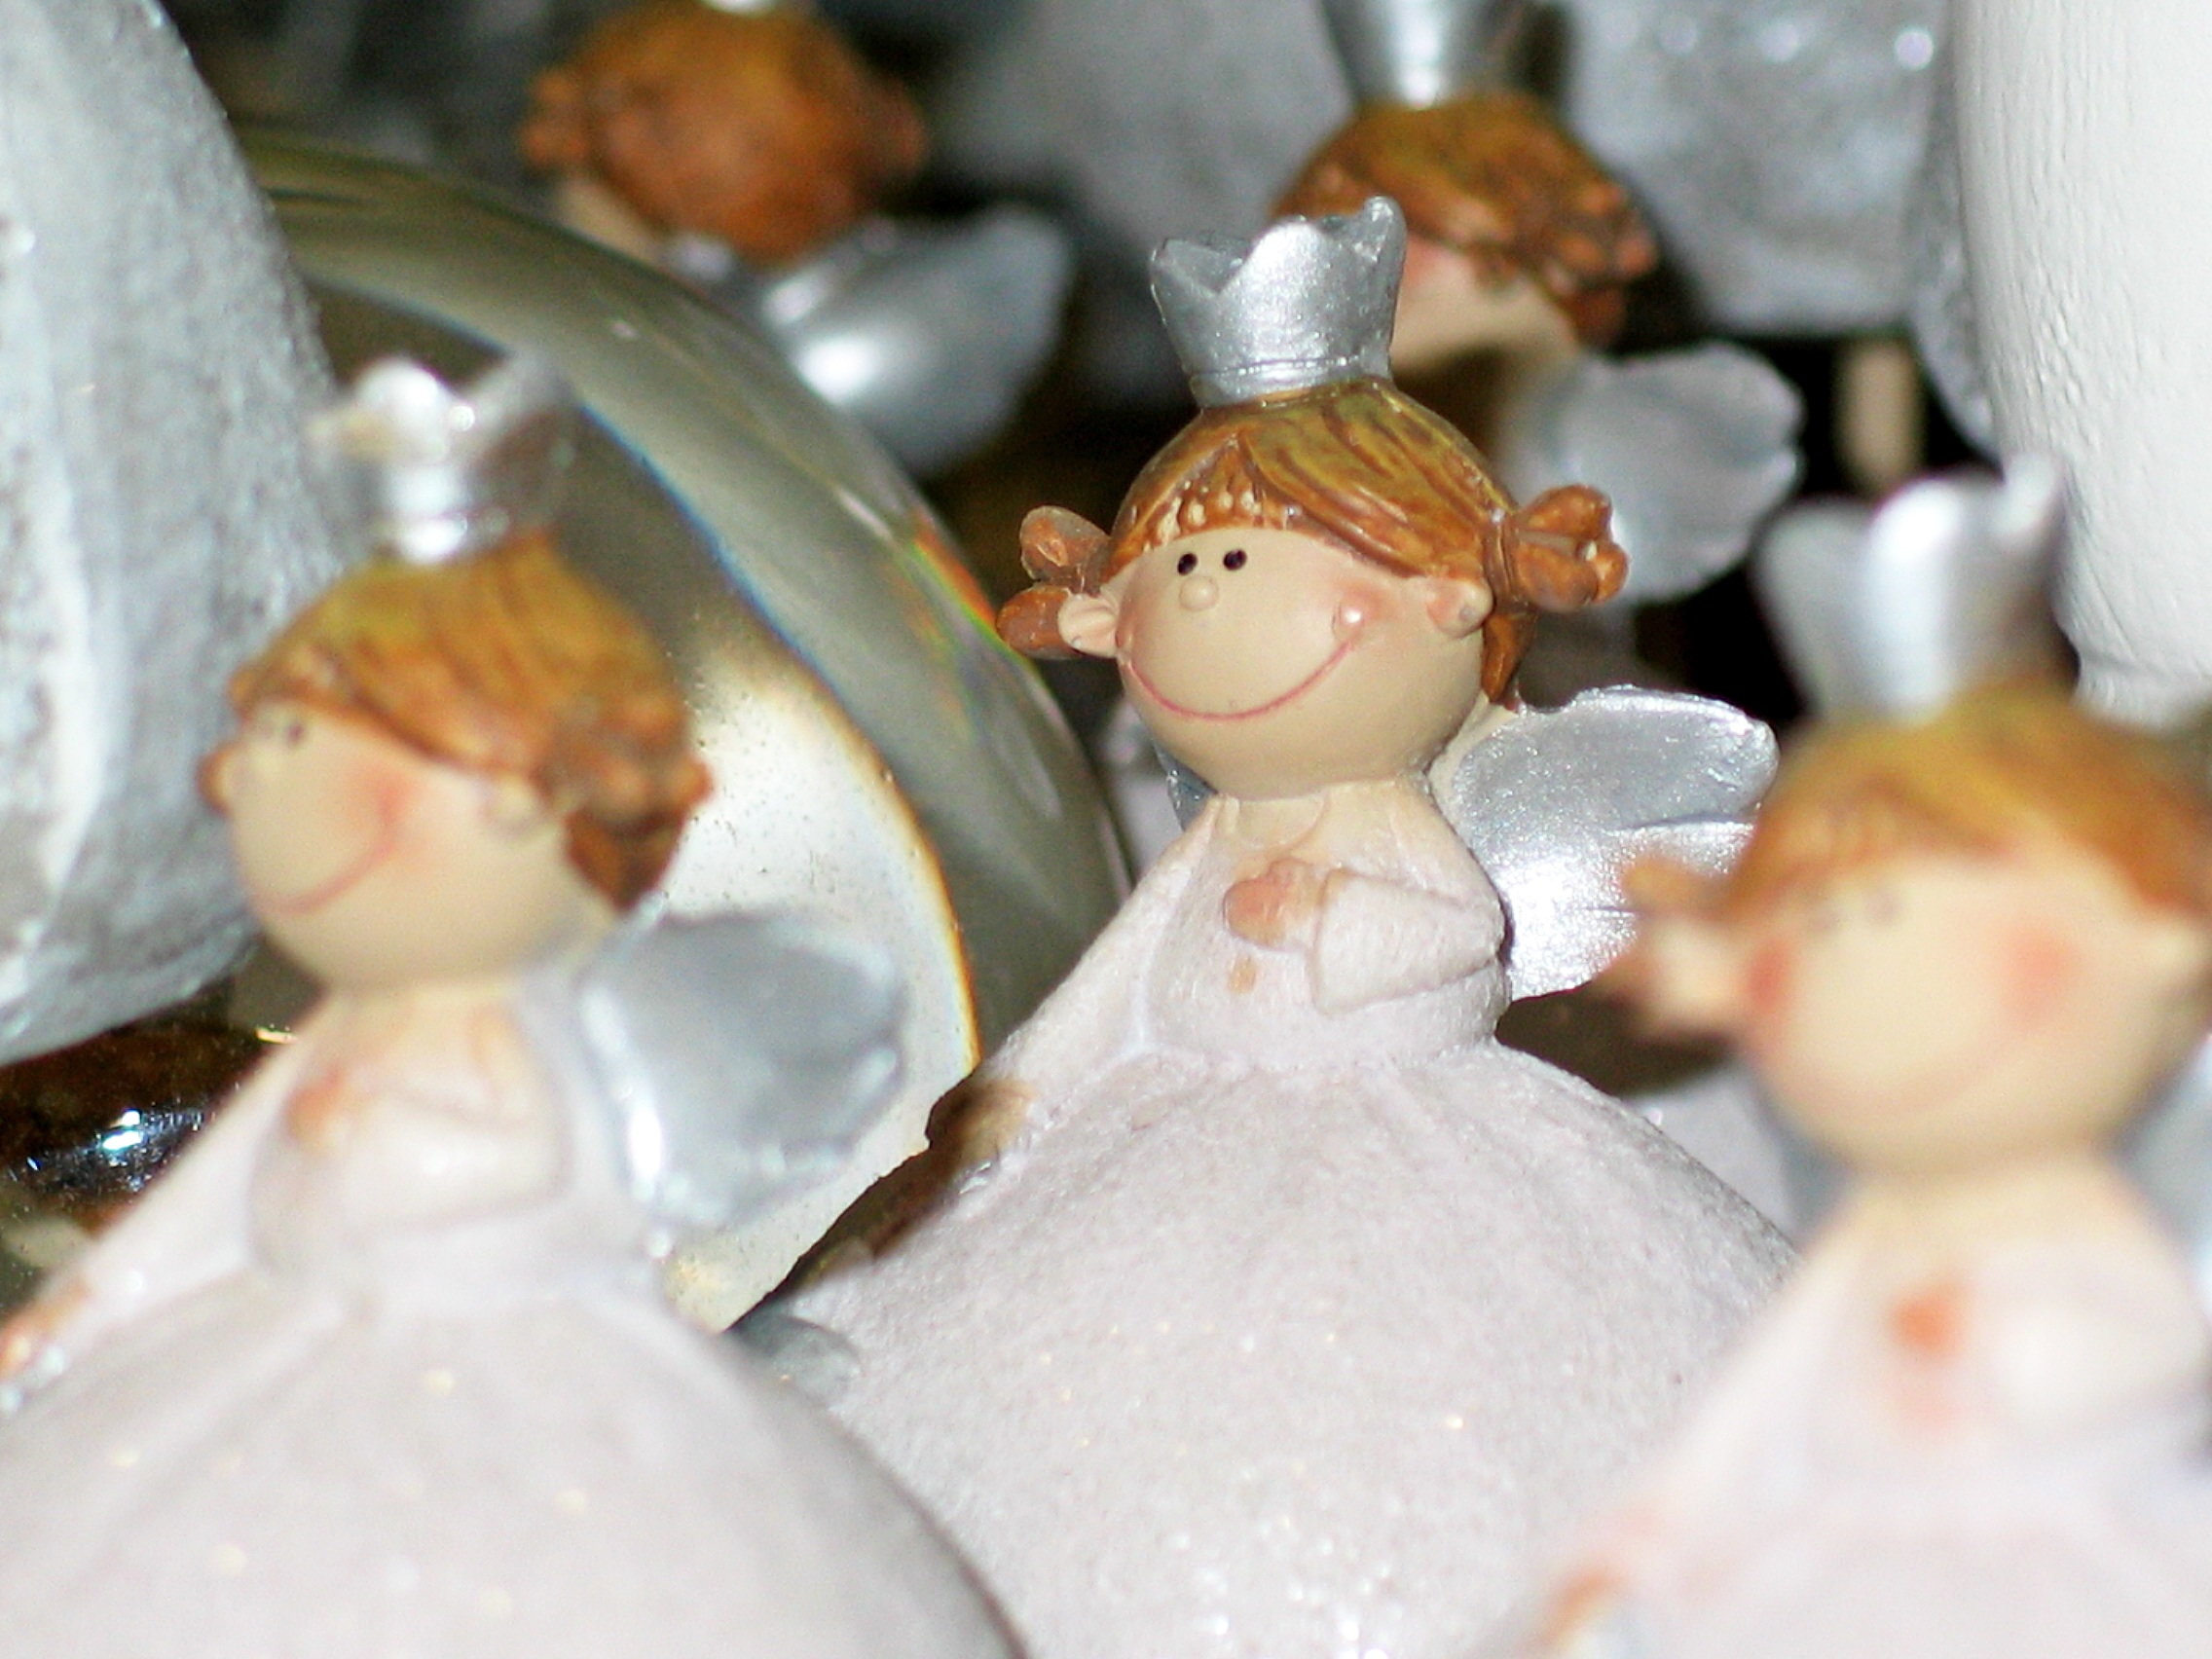
creative, snow, winter, wing, wood, white, flower, cute, decoration, spring, christmas, toy, laugh, fig, deco, crown, advent, doll, angel, cool image, fun, dress, silver, decorative, figurine, funny, painted, fantasy, princess, december, body, i, holzfigur, wintry, silver angel, sweetness